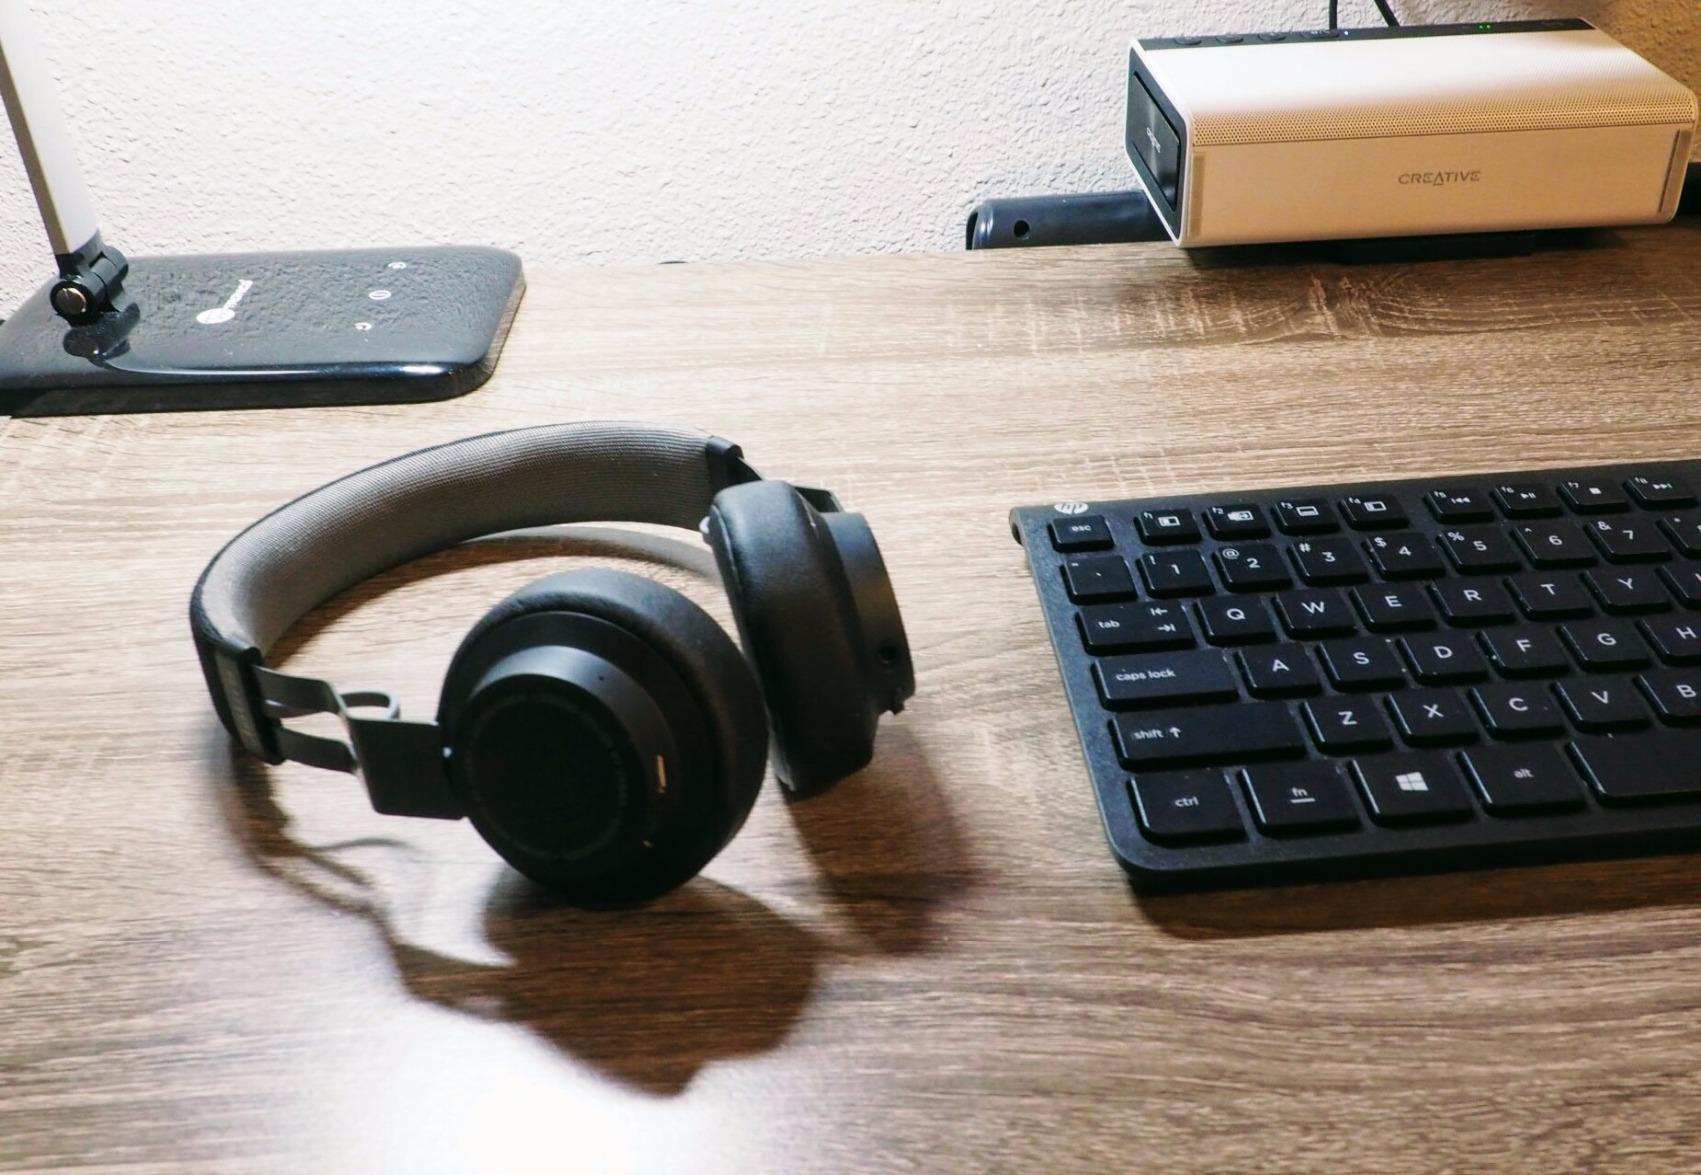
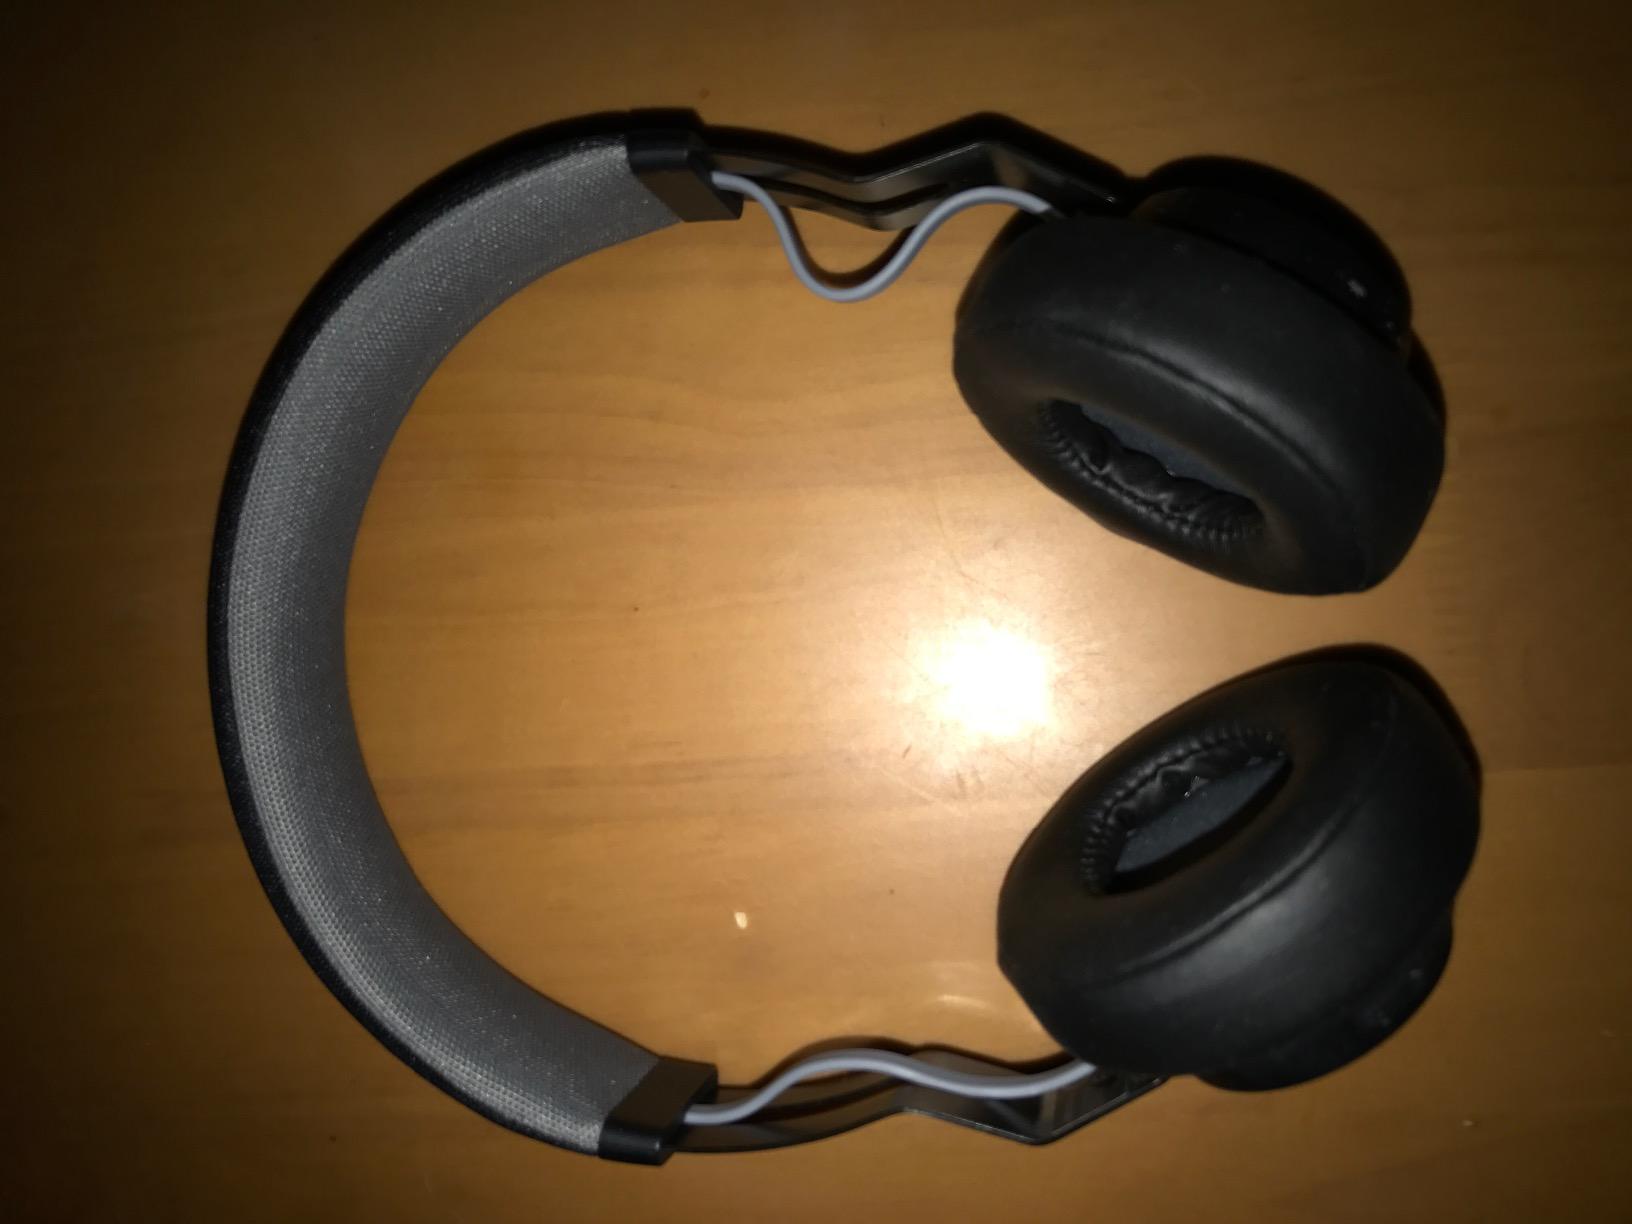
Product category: headphones
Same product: yes